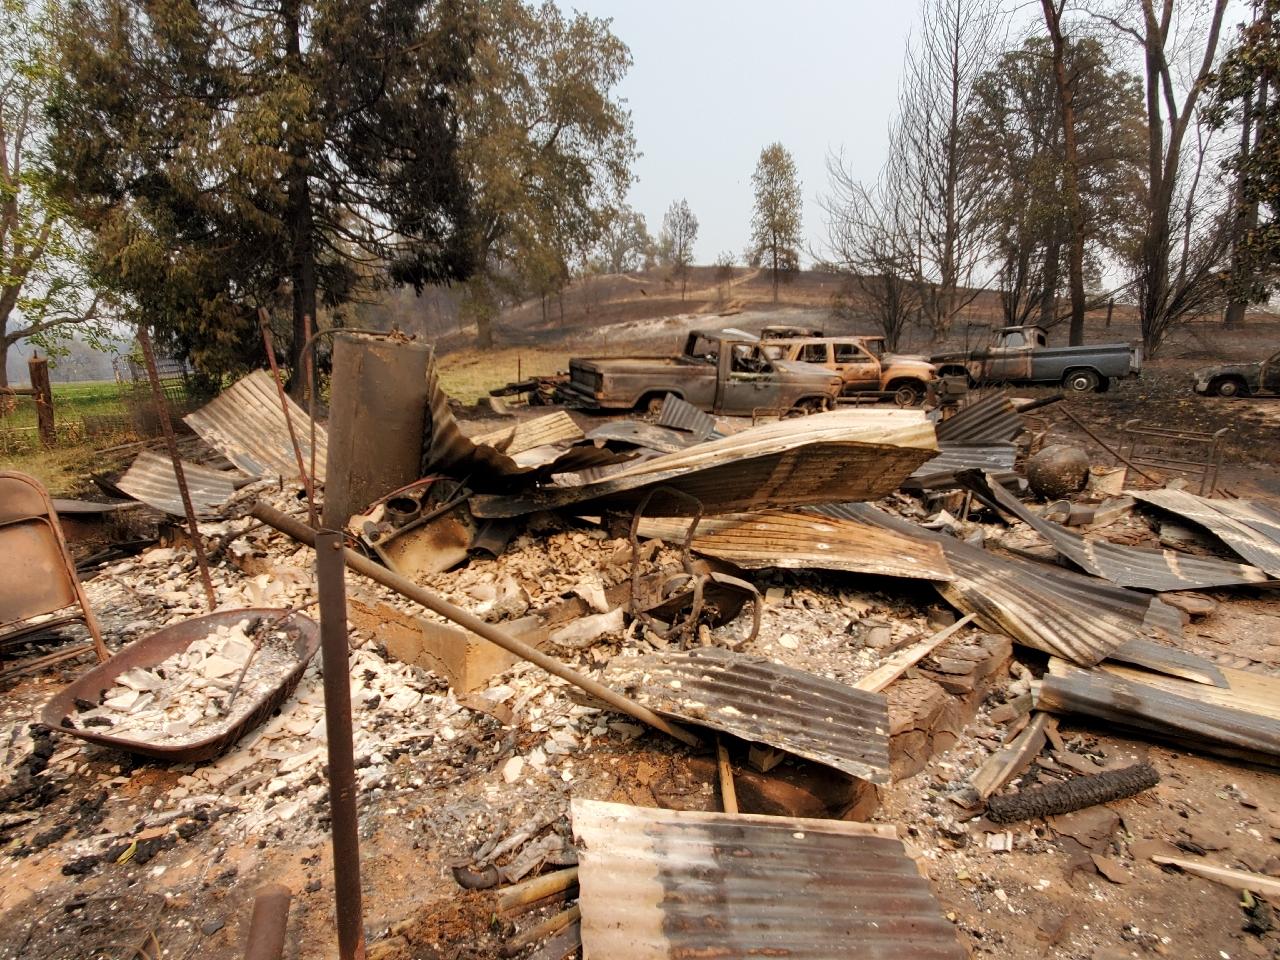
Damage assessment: destroyed